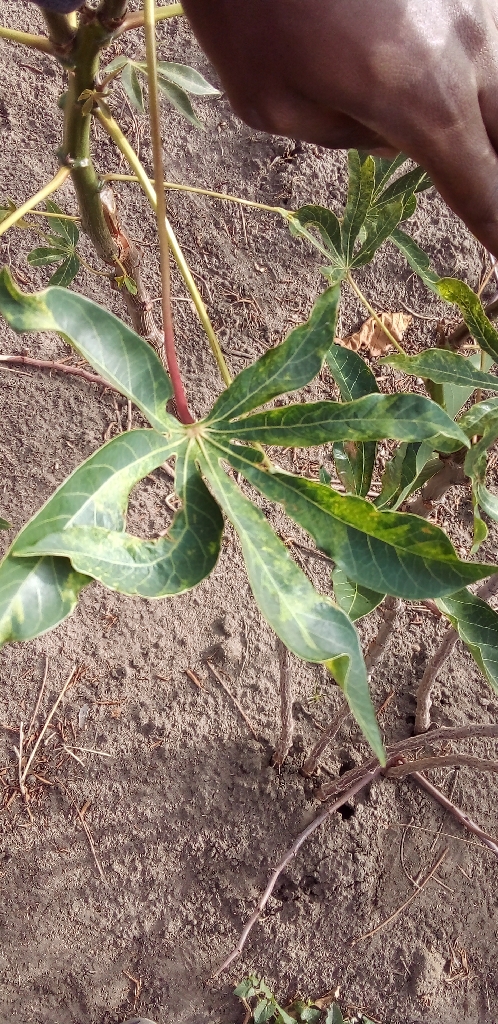
Label: cassava mosaic disease (cmd)